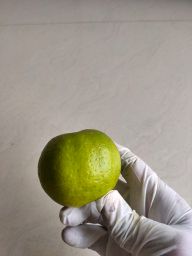
Fruit: Orange
Quality: Good